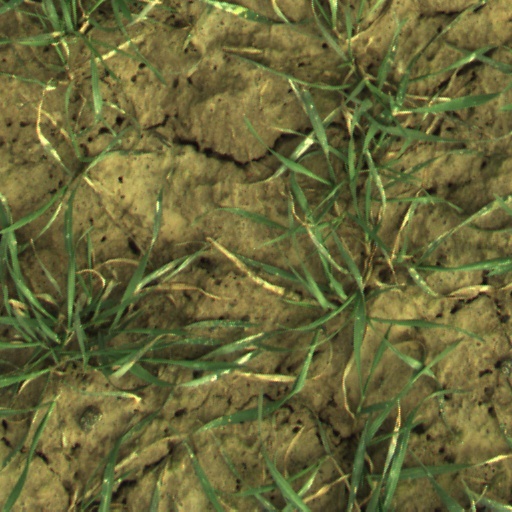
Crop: wheat